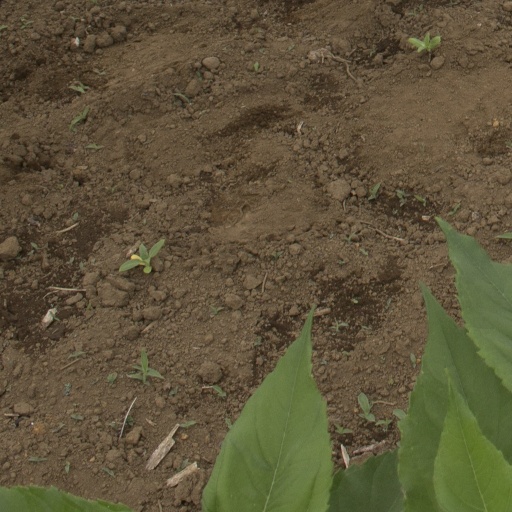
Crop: Jerusalem artichoke